Elizur Goodrich

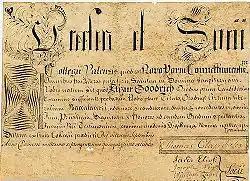
Bachelor of Arts degree, Elizur Goodrich Sr., father of Elizur Goodrich, Yale College, 1752

Born in Durham in the Connecticut Colony, he was the son of Elizur Goodrich. He graduated from Yale College in 1779, was a tutor there from 1781 to 1783, and studied law. After his was admitted to the bar in 1783, he began the practice of law in New Haven. He served in the Connecticut House of Representatives from 1795 to 1802 and was its Clerk for six sessions and its Speaker for two.